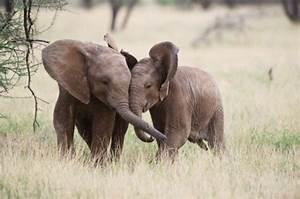
elephant